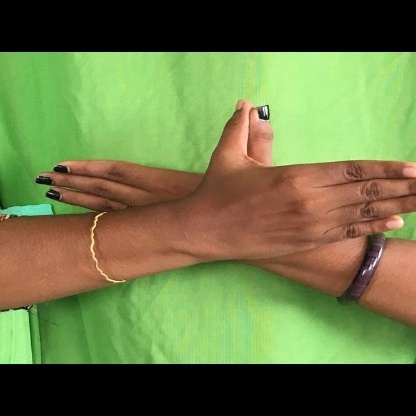
Mudra: Garuda